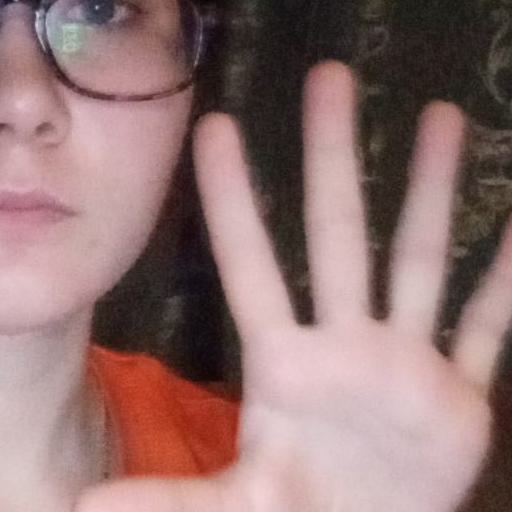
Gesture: palm